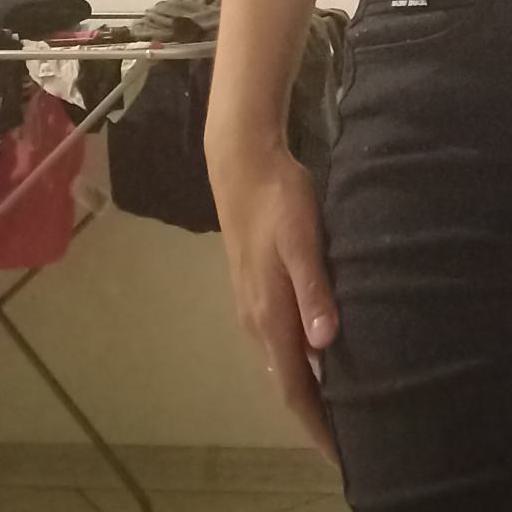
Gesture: no_gesture